Spondylus

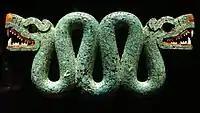
Double-headed serpent made of "Spondylus" shell

"S. crassisquama" is found off the coast of Colombia and Ecuador and has been important to Andean peoples since pre-Columbian times, serving as both an offering to the fertility goddess Pachamama and as currency. In fact, much like in Europe, the trade in "Spondylus" shells also reached far and wide, as pre-Hispanic Ecuadorian peoples traded them with peoples as far north as present-day Mexico and as far south as the central Andes. The Moche people of ancient Peru regarded the sea and animals as sacred; they used "Spondylus" shells in their art and depicted "Spondylus" in effigy pots. Spondylus also were harvested from the Gulf of California and traded to tribes throughout Mexico and the American Southwest.